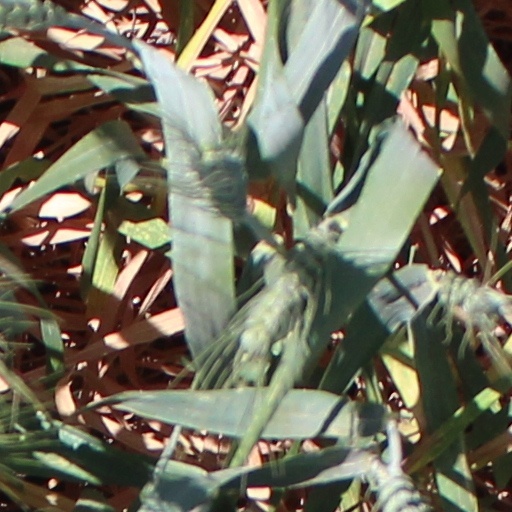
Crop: wheat